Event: Nepal Earthquake
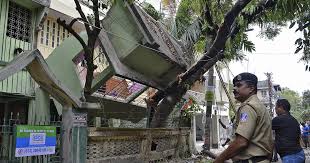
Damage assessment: damage